Echizen-Katsuyama Domain

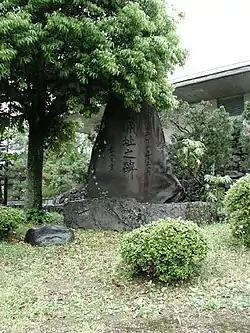
Monument on the site of Katsuyama Castle

After the Battle of Sekigahara in 1600, Tokugawa Ieyasu awarded Echizen Province to his second son, Yūki Hideyasu as a 690,000 "koku" domain. Hideyasu assigned the area to Hayashi Sadatada as a 9800 "koku" fief; however, Hayashi was dispossessed in 1612 by Hideyasu's son, Matsudaira Tadanao. Tadanao was in turn dispossessed by the Tokugawa shogunate in 1623, and Fukui Domain was divided, with Yūki Hideyasu's 5th son, Matsudaira Naomoto receiving a 30,000 "koku" domain centered at Katsuyama. This marked the start of Katsuyama Domain, although initially it was somewhat ambiguous as to whether or not Katsuyama was independent, or a subsidiary of Fukui Domain. In 1635, Matsudaira Naomoto was transferred to neighbouring Ōno Domain, and his younger brother, Matsudaira Naoyoshi became "daimyō". In 1644, he was also transferred to Ōno Domain, and Katsuyama Domain became extinct. In 1686, its territories were transferred from Fukui Domain to the shogunate, and it became "tenryō" territory.